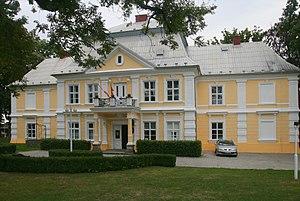
Slatina est une commune du district de Nový Jičín, dans la région de Moravie-Silésie, en République tchèque. Sa population s'élevait à 770 habitants en 2017.